Sub-Saharan African music traditions

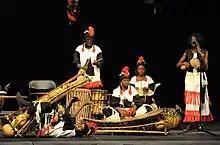
A performance group from Burkina Faso based on the "balafon"

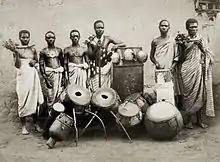
The musical ensemble of the chief of Abetifi (Kwahu people) c. 1890

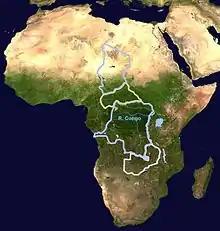
The Central African musicological region and the River Congo upon a satellite photograph showing the African tropical rainforest and desert regions

The music of Cape Verde has long been influenced by Europe, Instrumentation includes the accordion ("gaita"), the bowed "rabeca", the "violão" guitar and the "viola" twelve string guitar as well as "cavaquinho", "cimboa" and "ferrinho". Styles include "batuque, coladera, funaná, morna" and "tabanca".